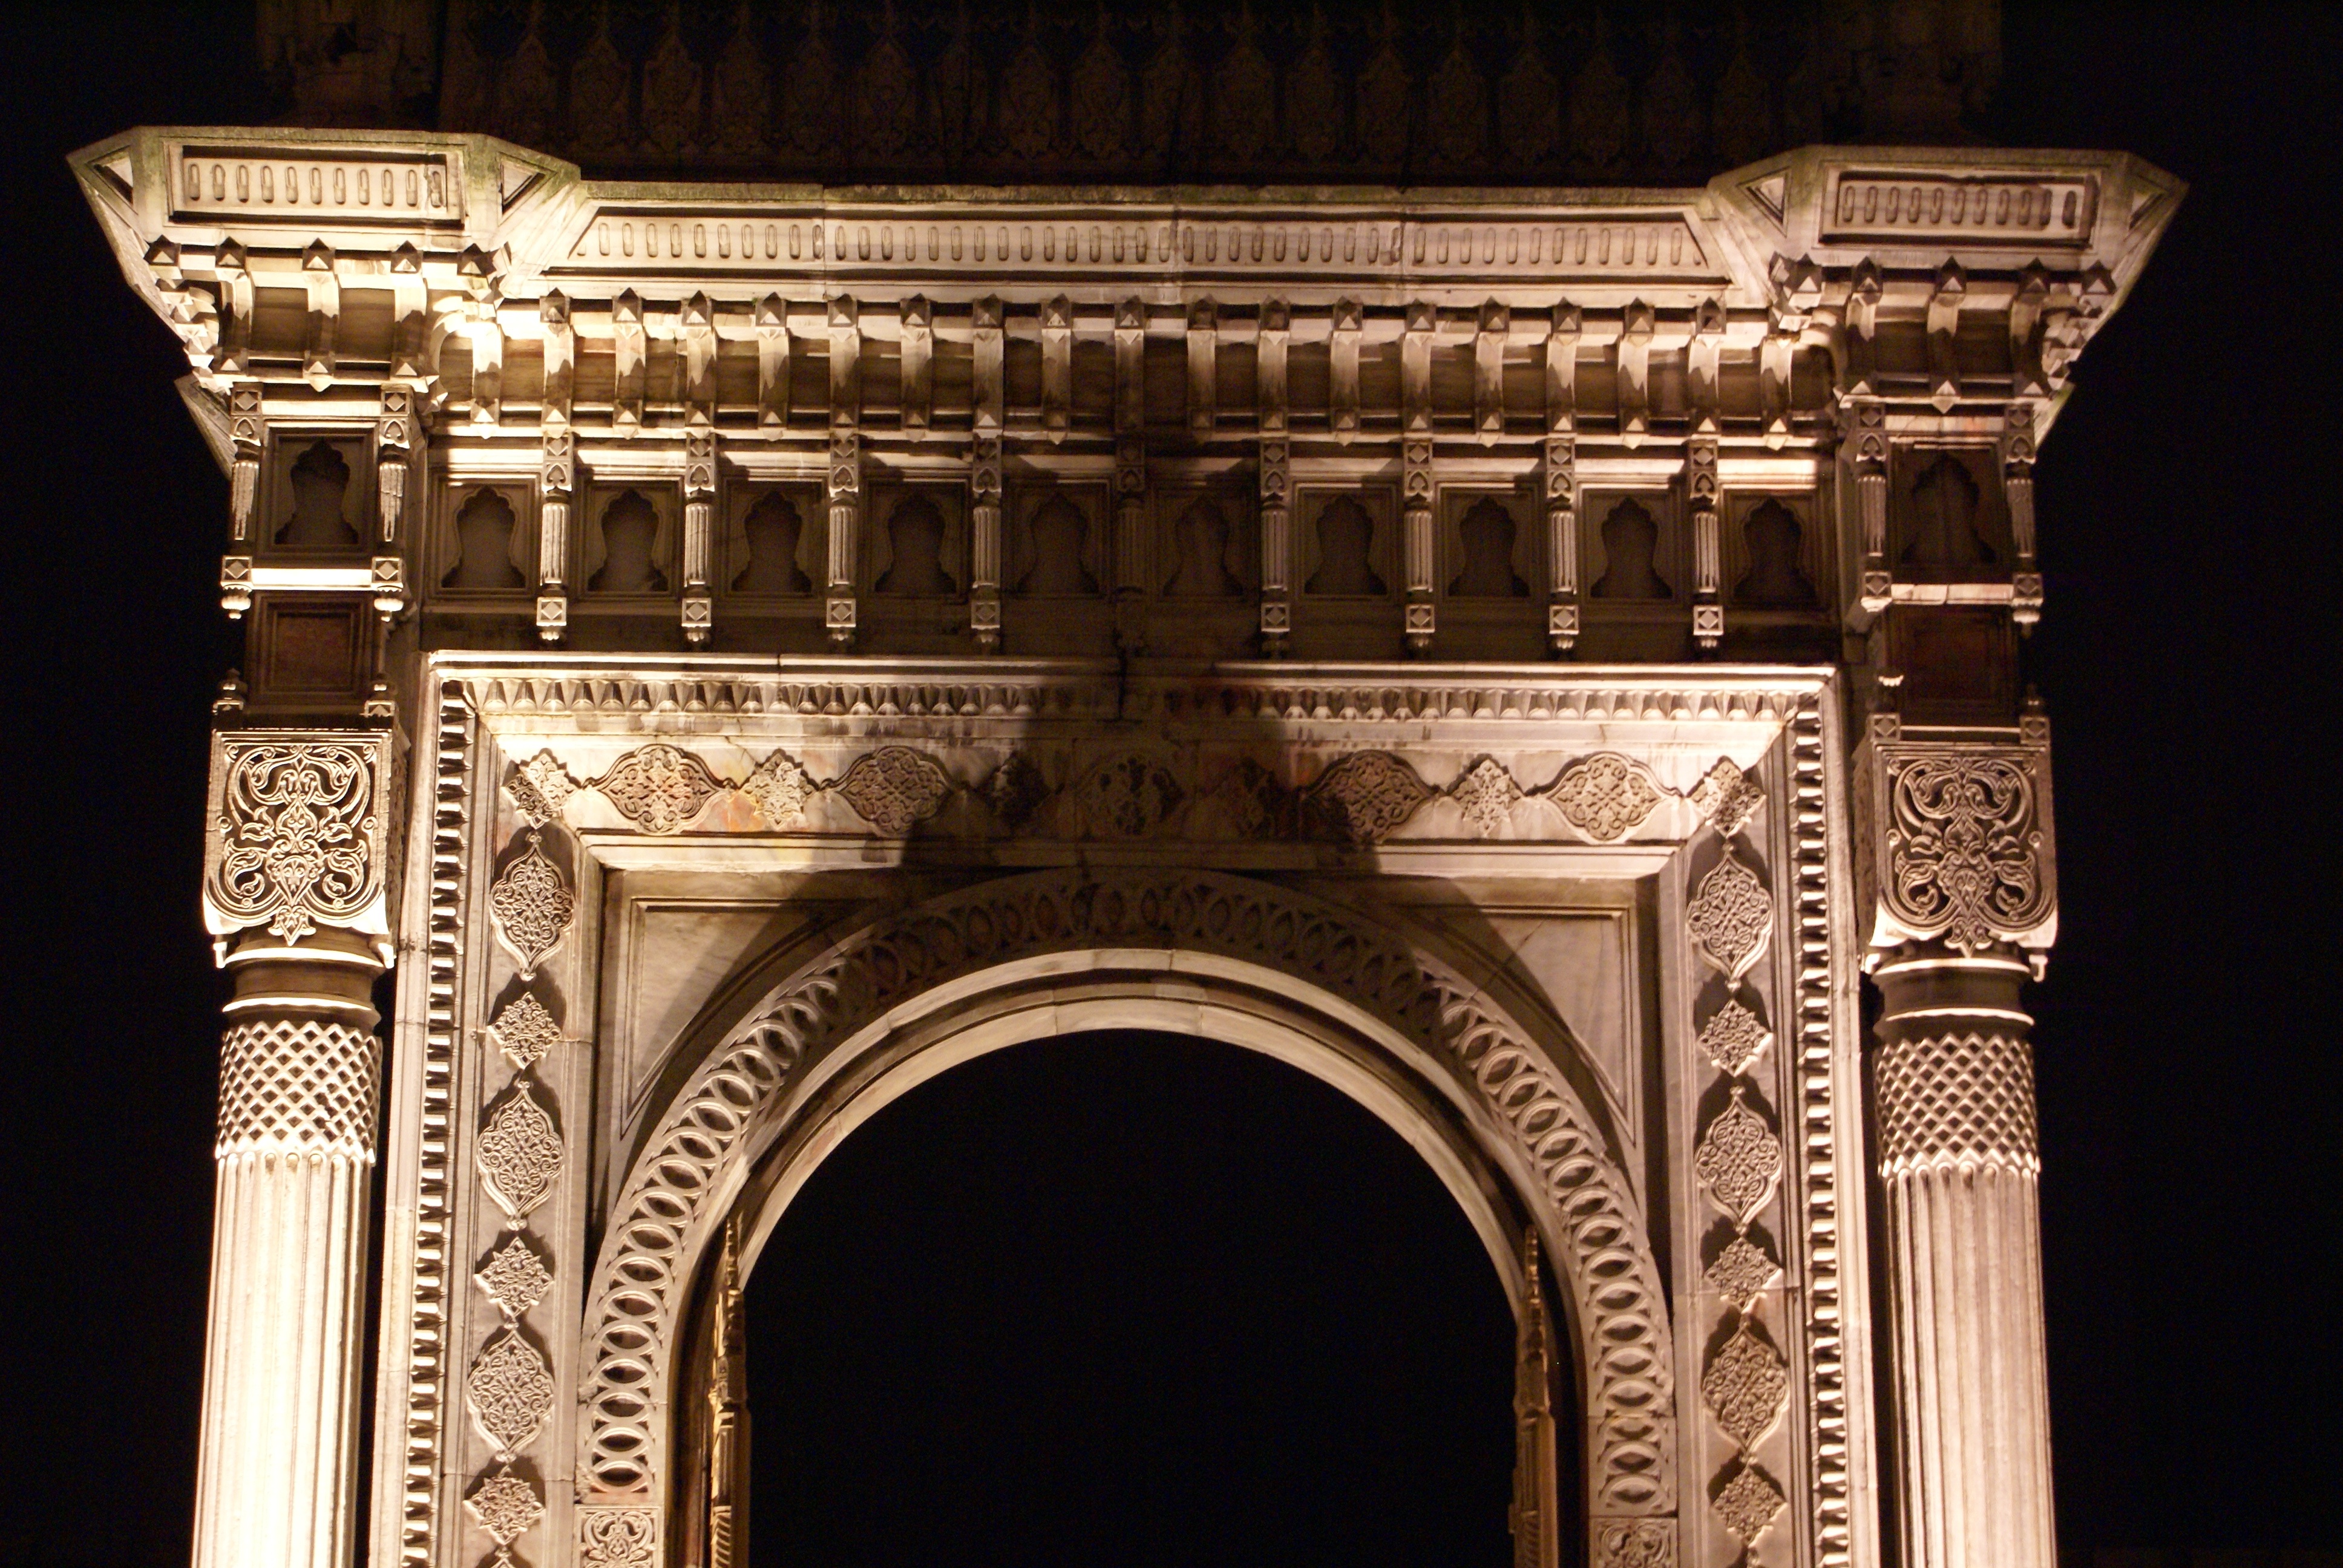
architecture, structure, palace, monument, statue, arch, column, goal, temple, archway, istanbul, carving, ancient history